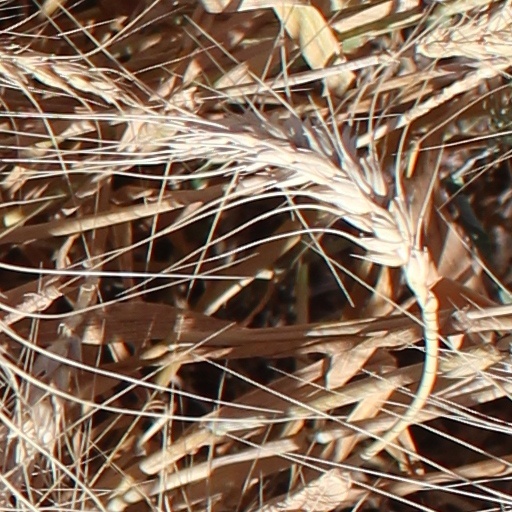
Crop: wheat